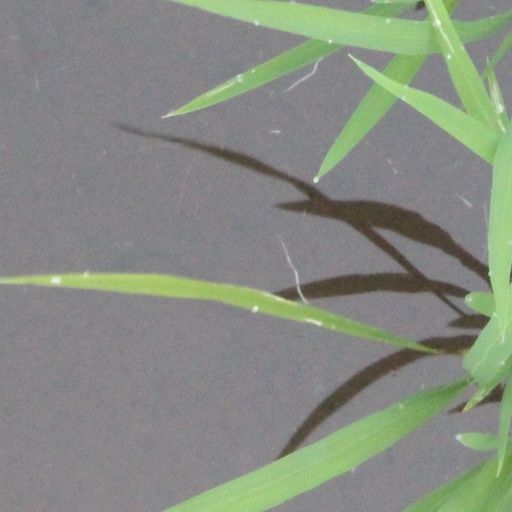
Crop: rice